2018 Vintage Yachting Games

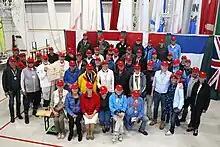

Due to the weather conditions the VIP race could not be started. So the closing ceremony started with the prize giving by Lars Ive and Peter Lübeck Stephenson.